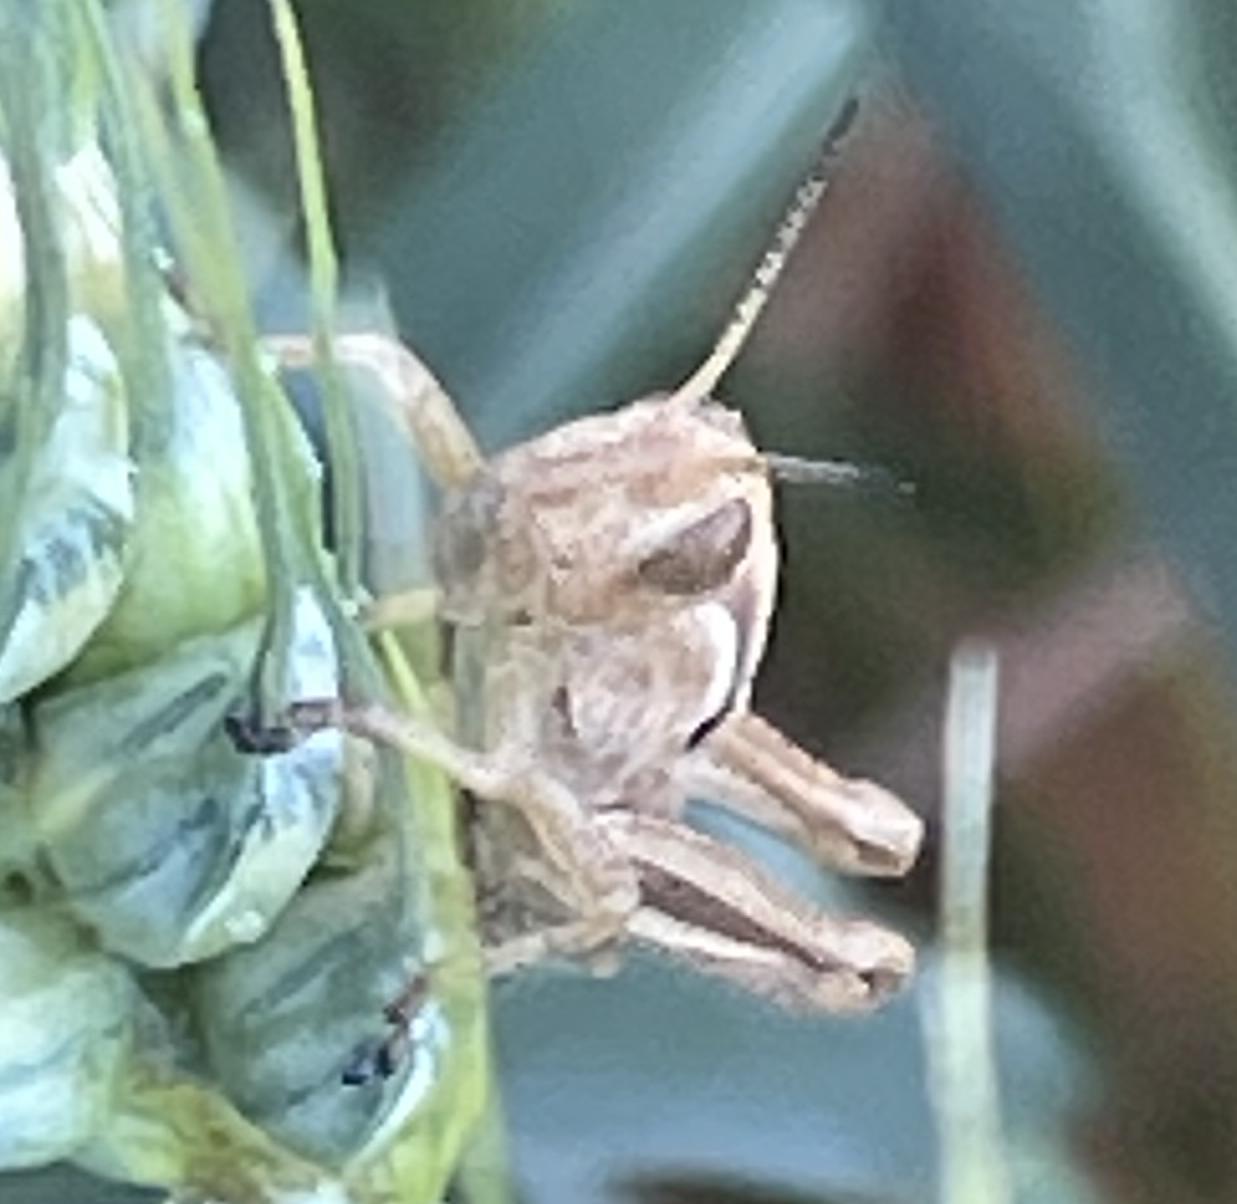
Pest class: occasional_pest